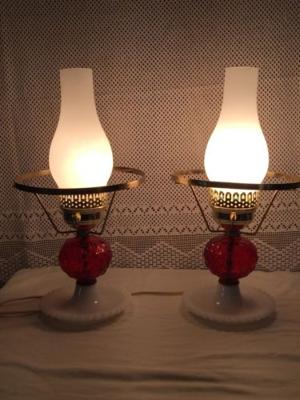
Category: table